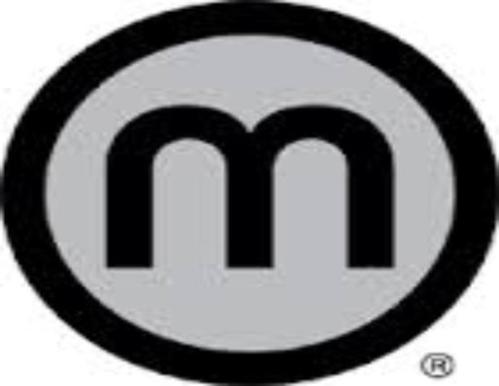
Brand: muzak-2
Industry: Clothes